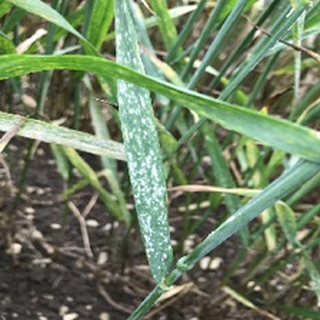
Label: wheat_mildew